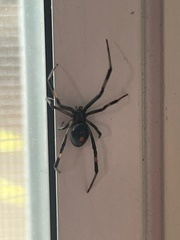
Species: Lactrodectus_hesperus